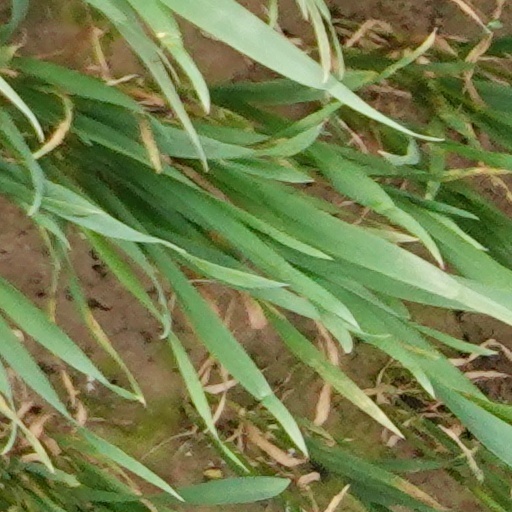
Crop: wheat